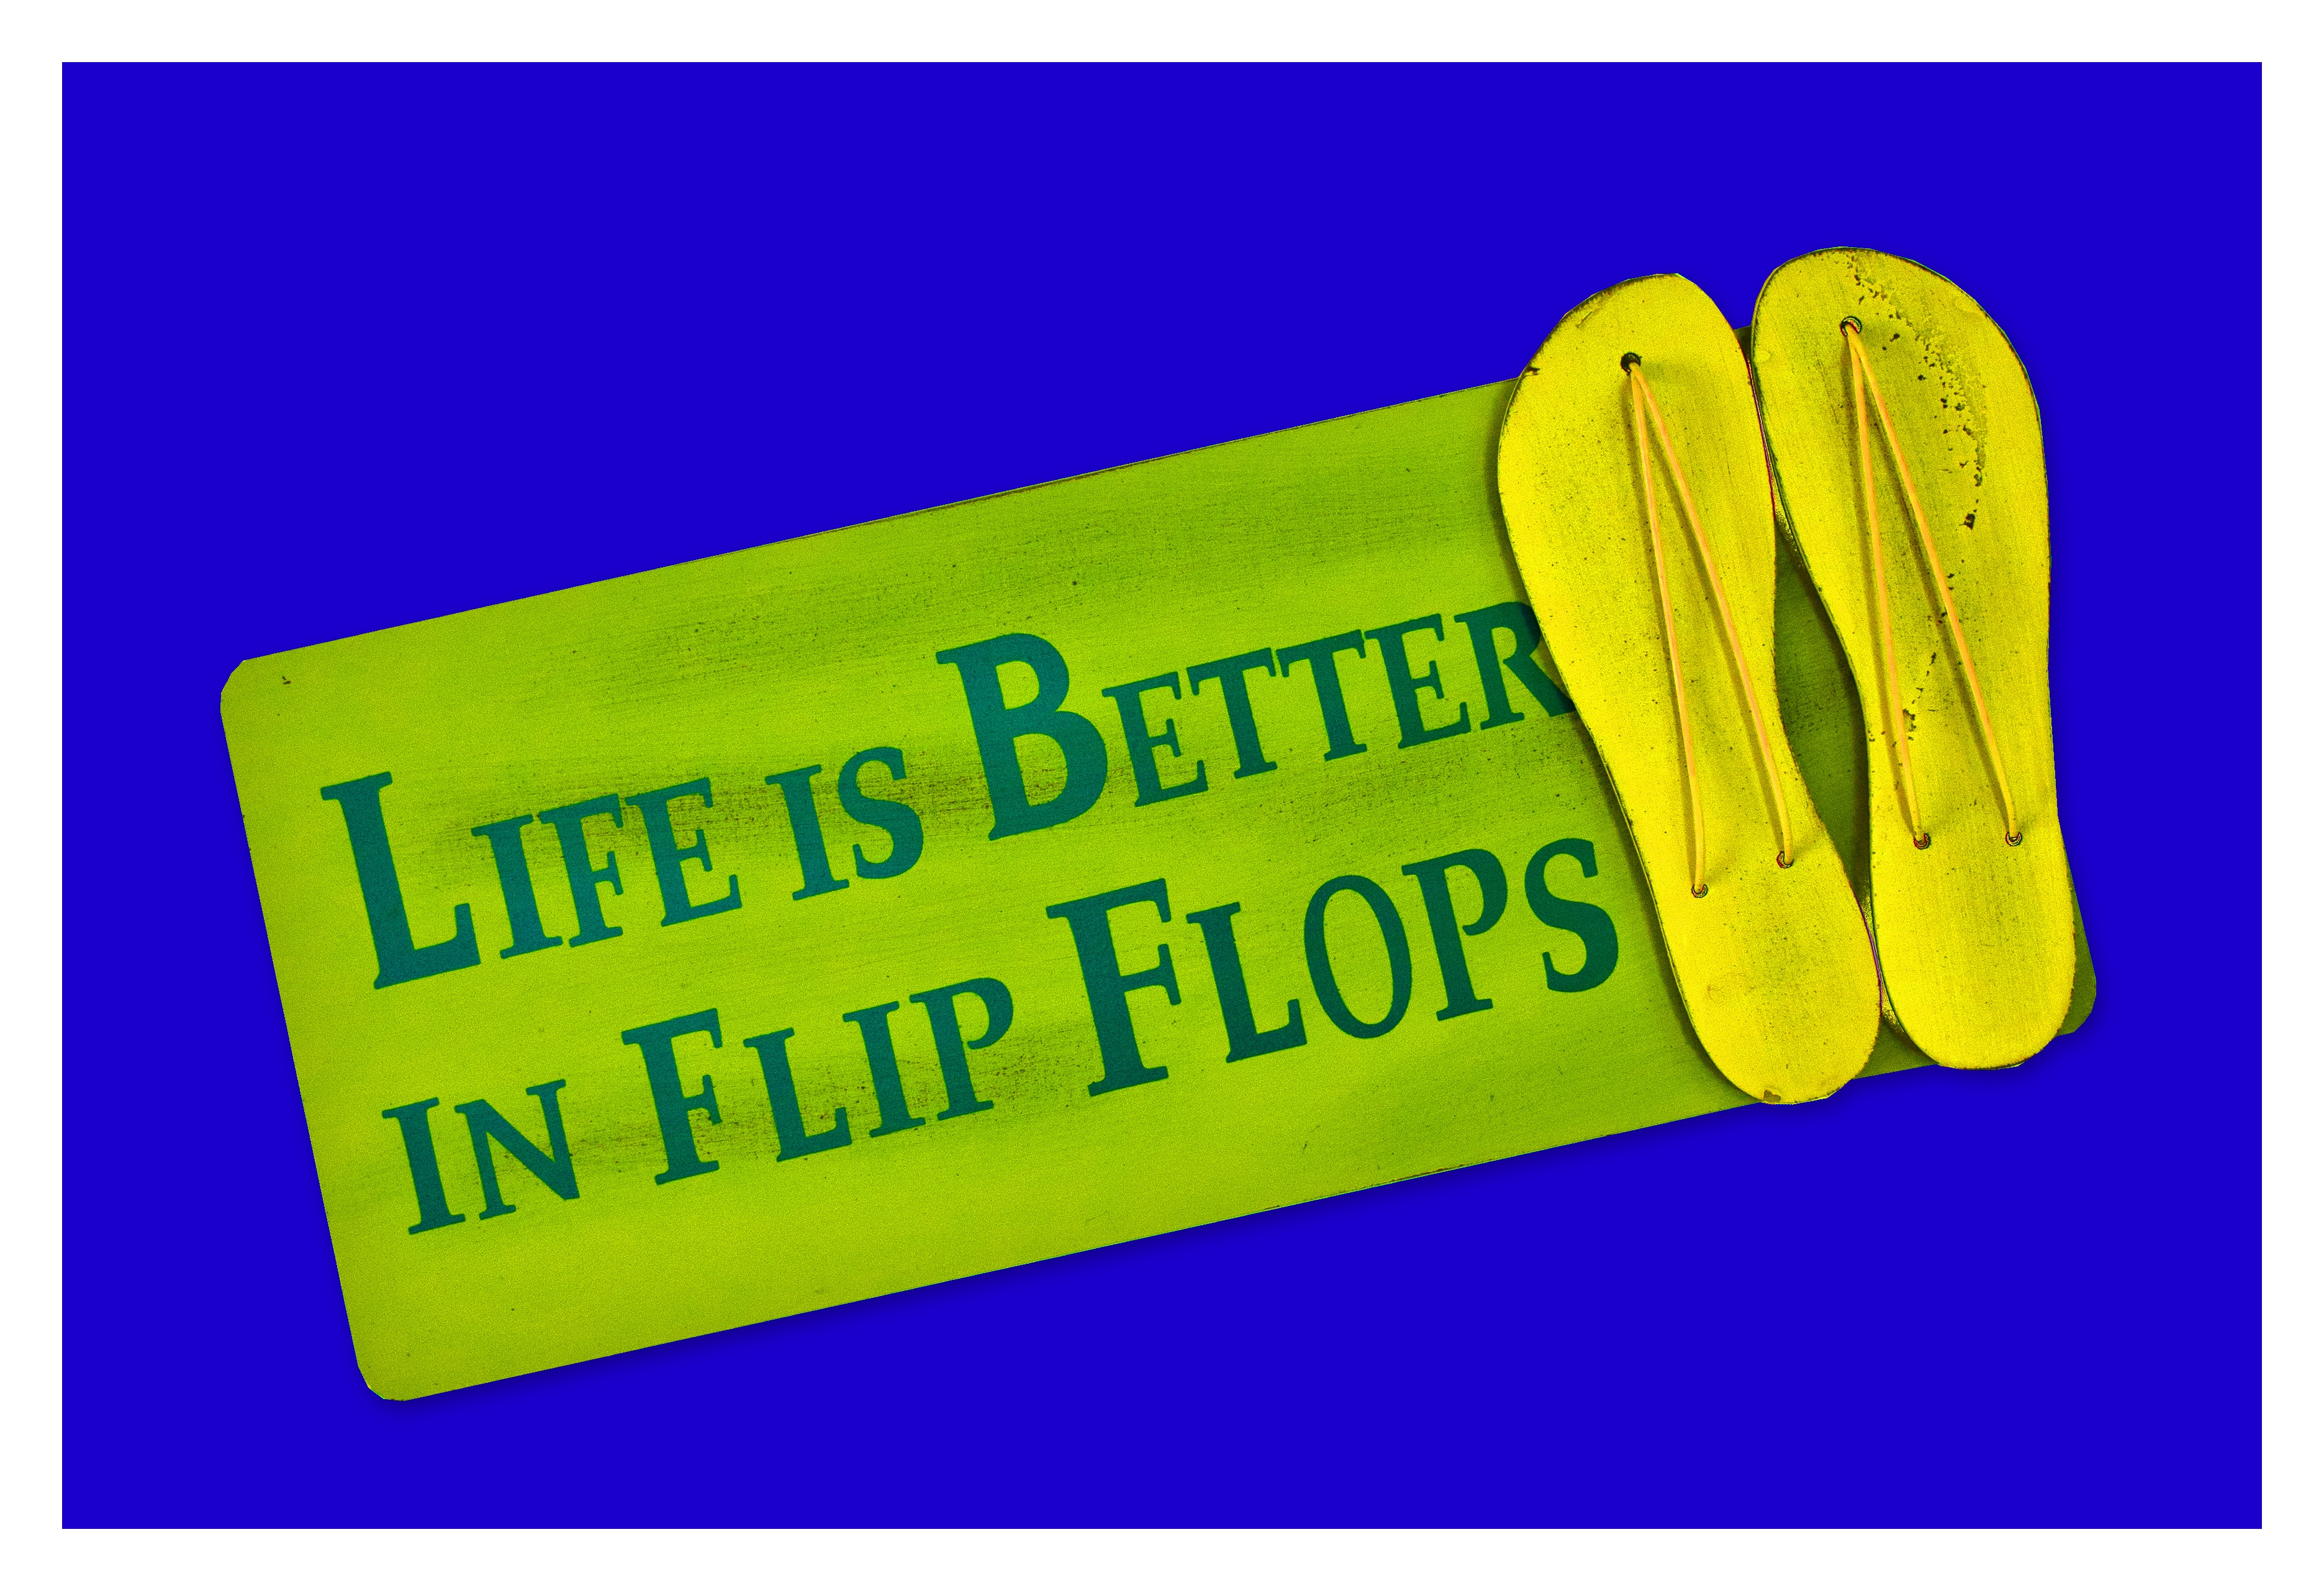
summer, live, yellow, label, brand, shoes, happiness, text, shield, postcard, funny, greeting card, pleasure, friendly, saying, better, way of life, flip flops, proverbs